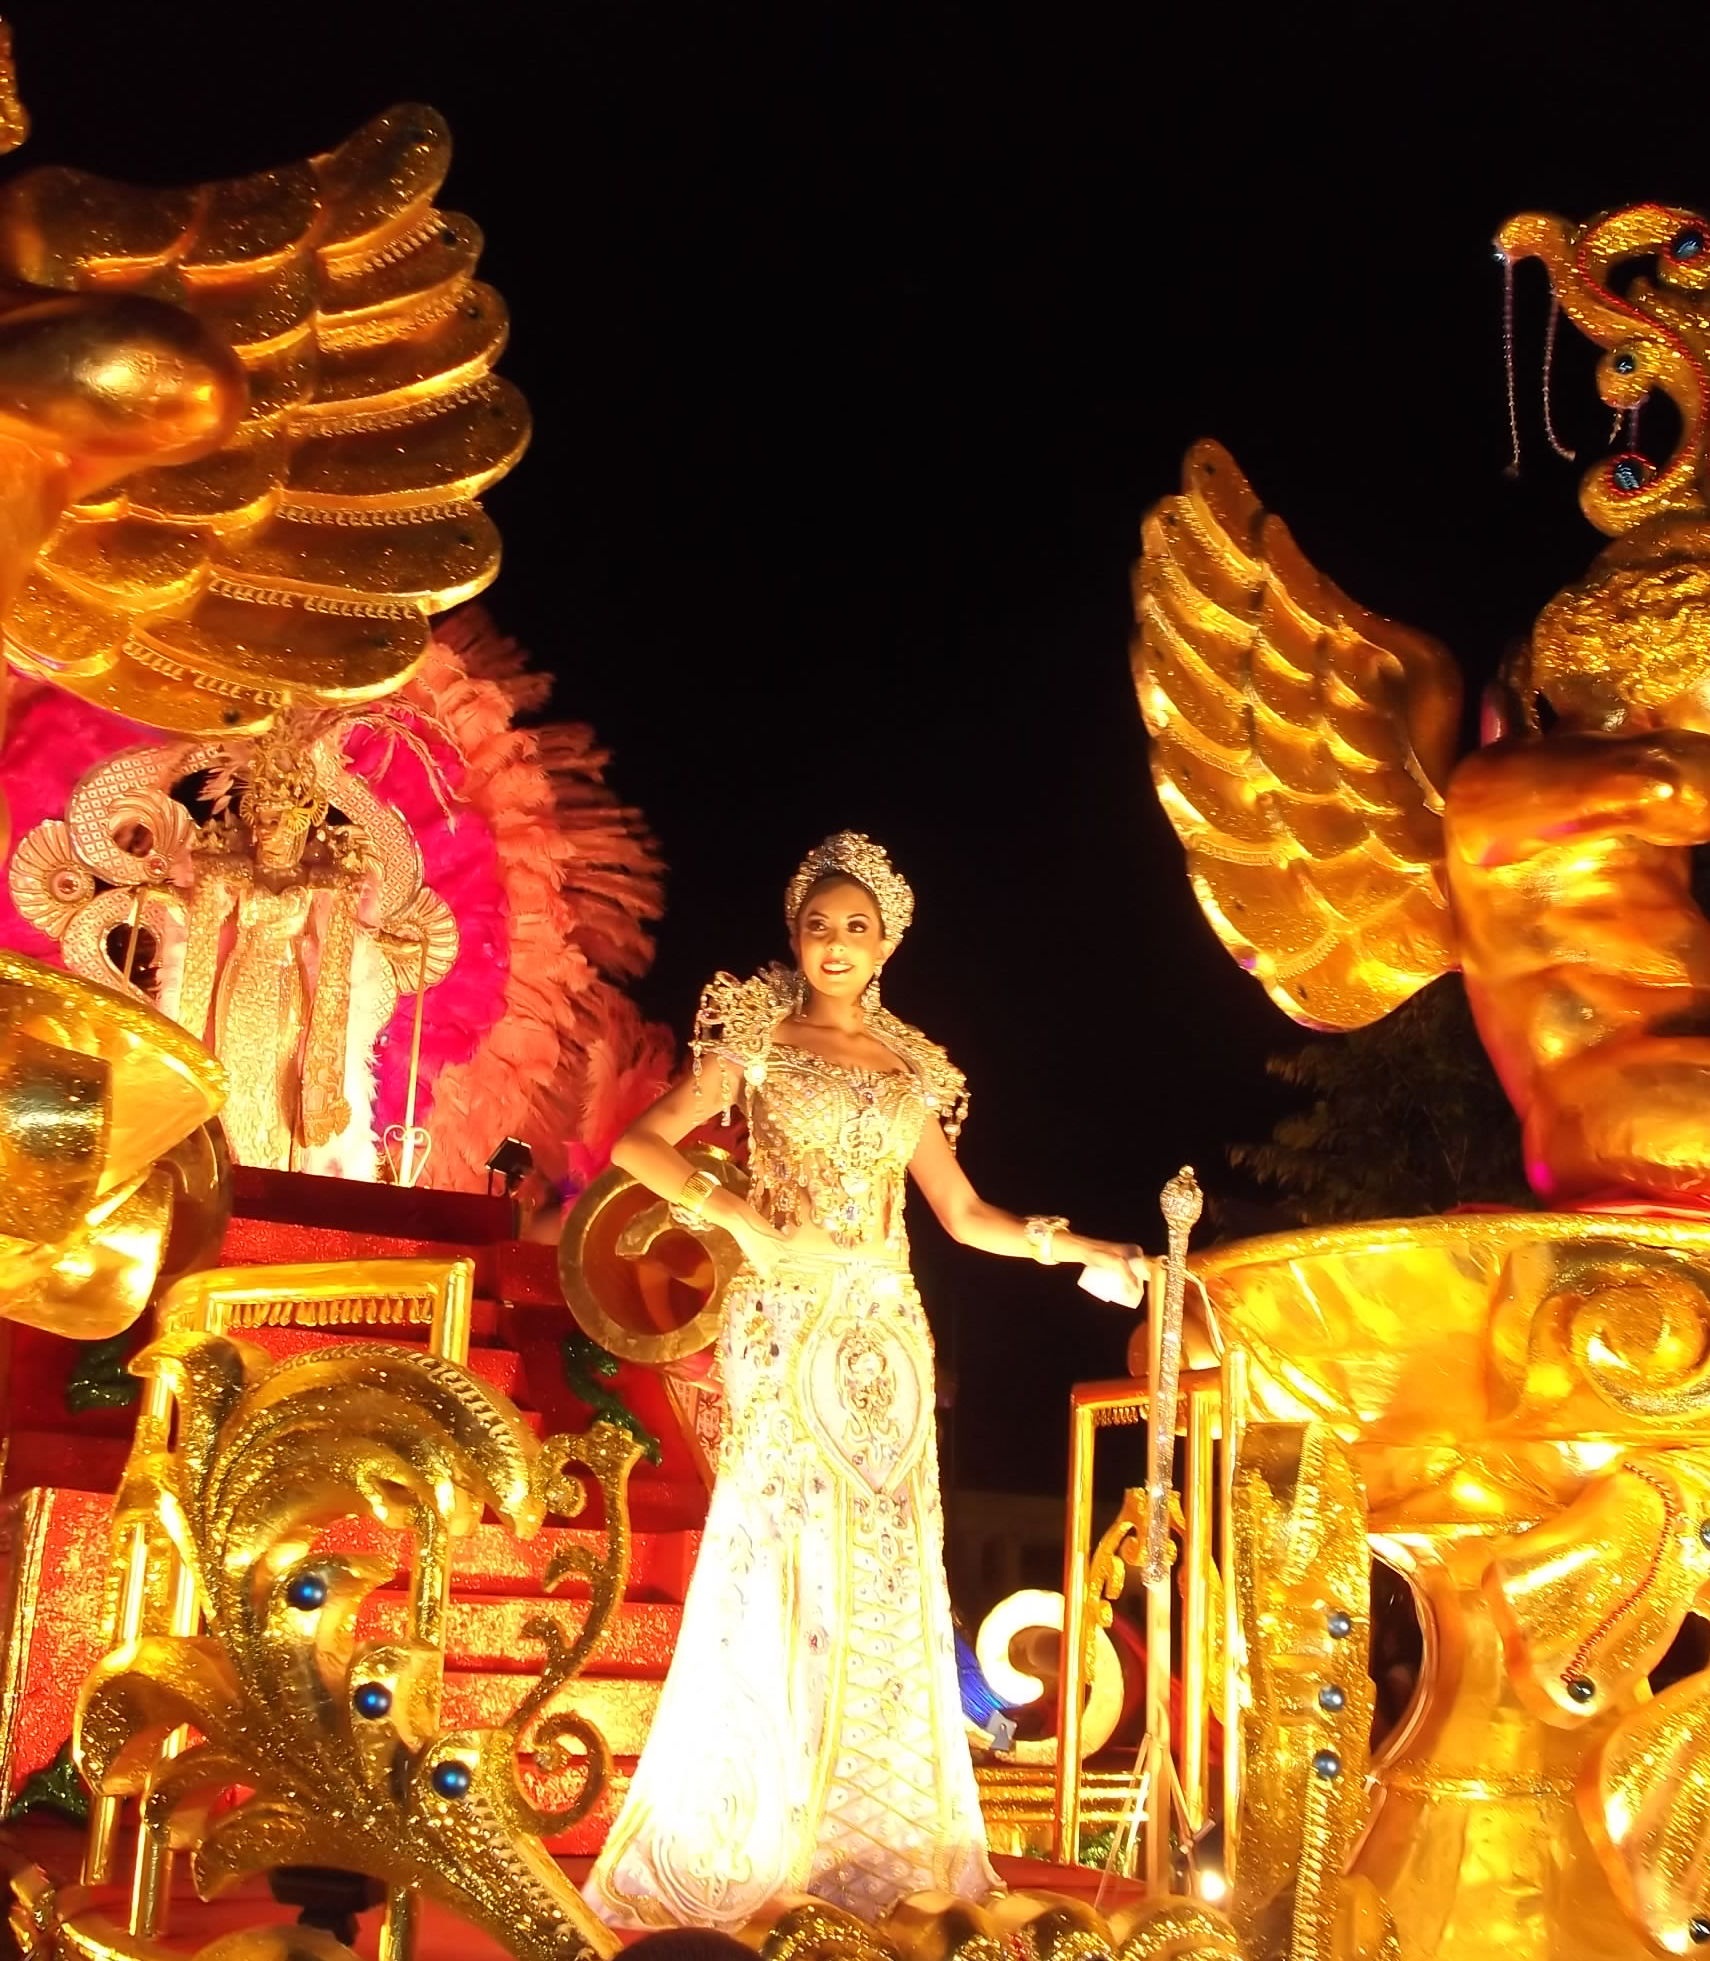
statue, carnival, amusement park, festival, temple, carnaval, mythology, panama, musical theatre, las tablas